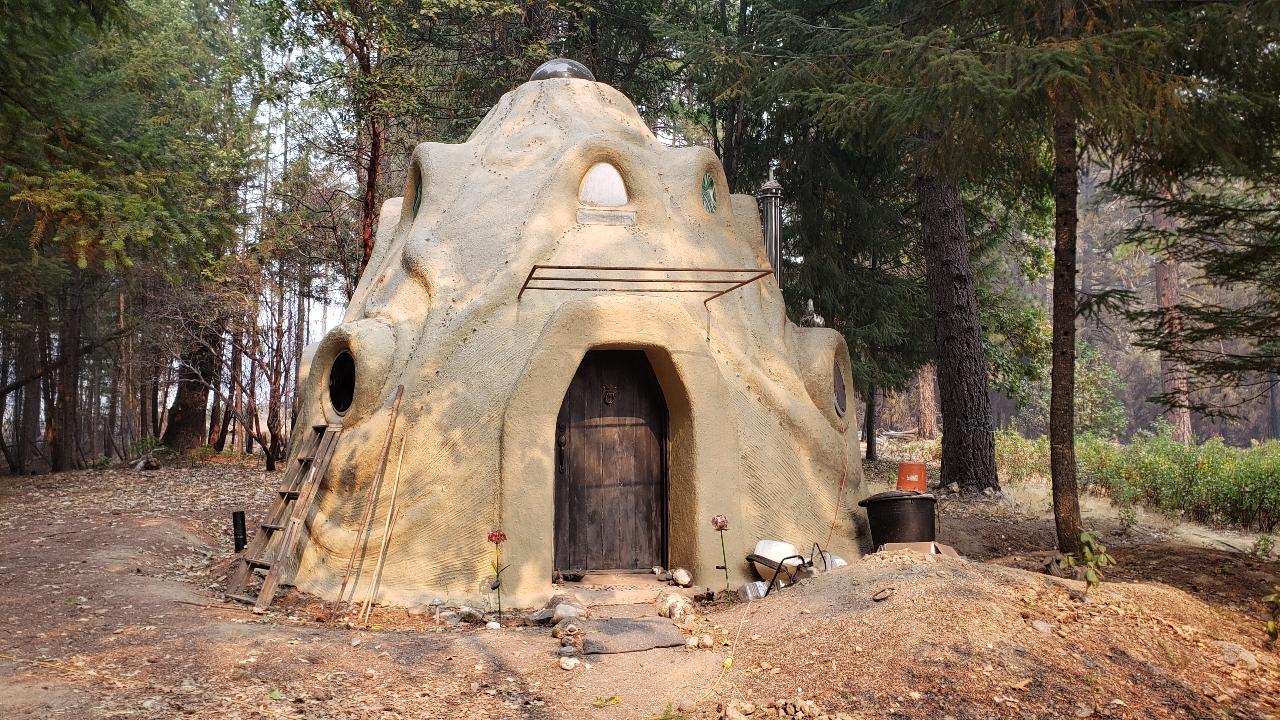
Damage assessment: no_damage